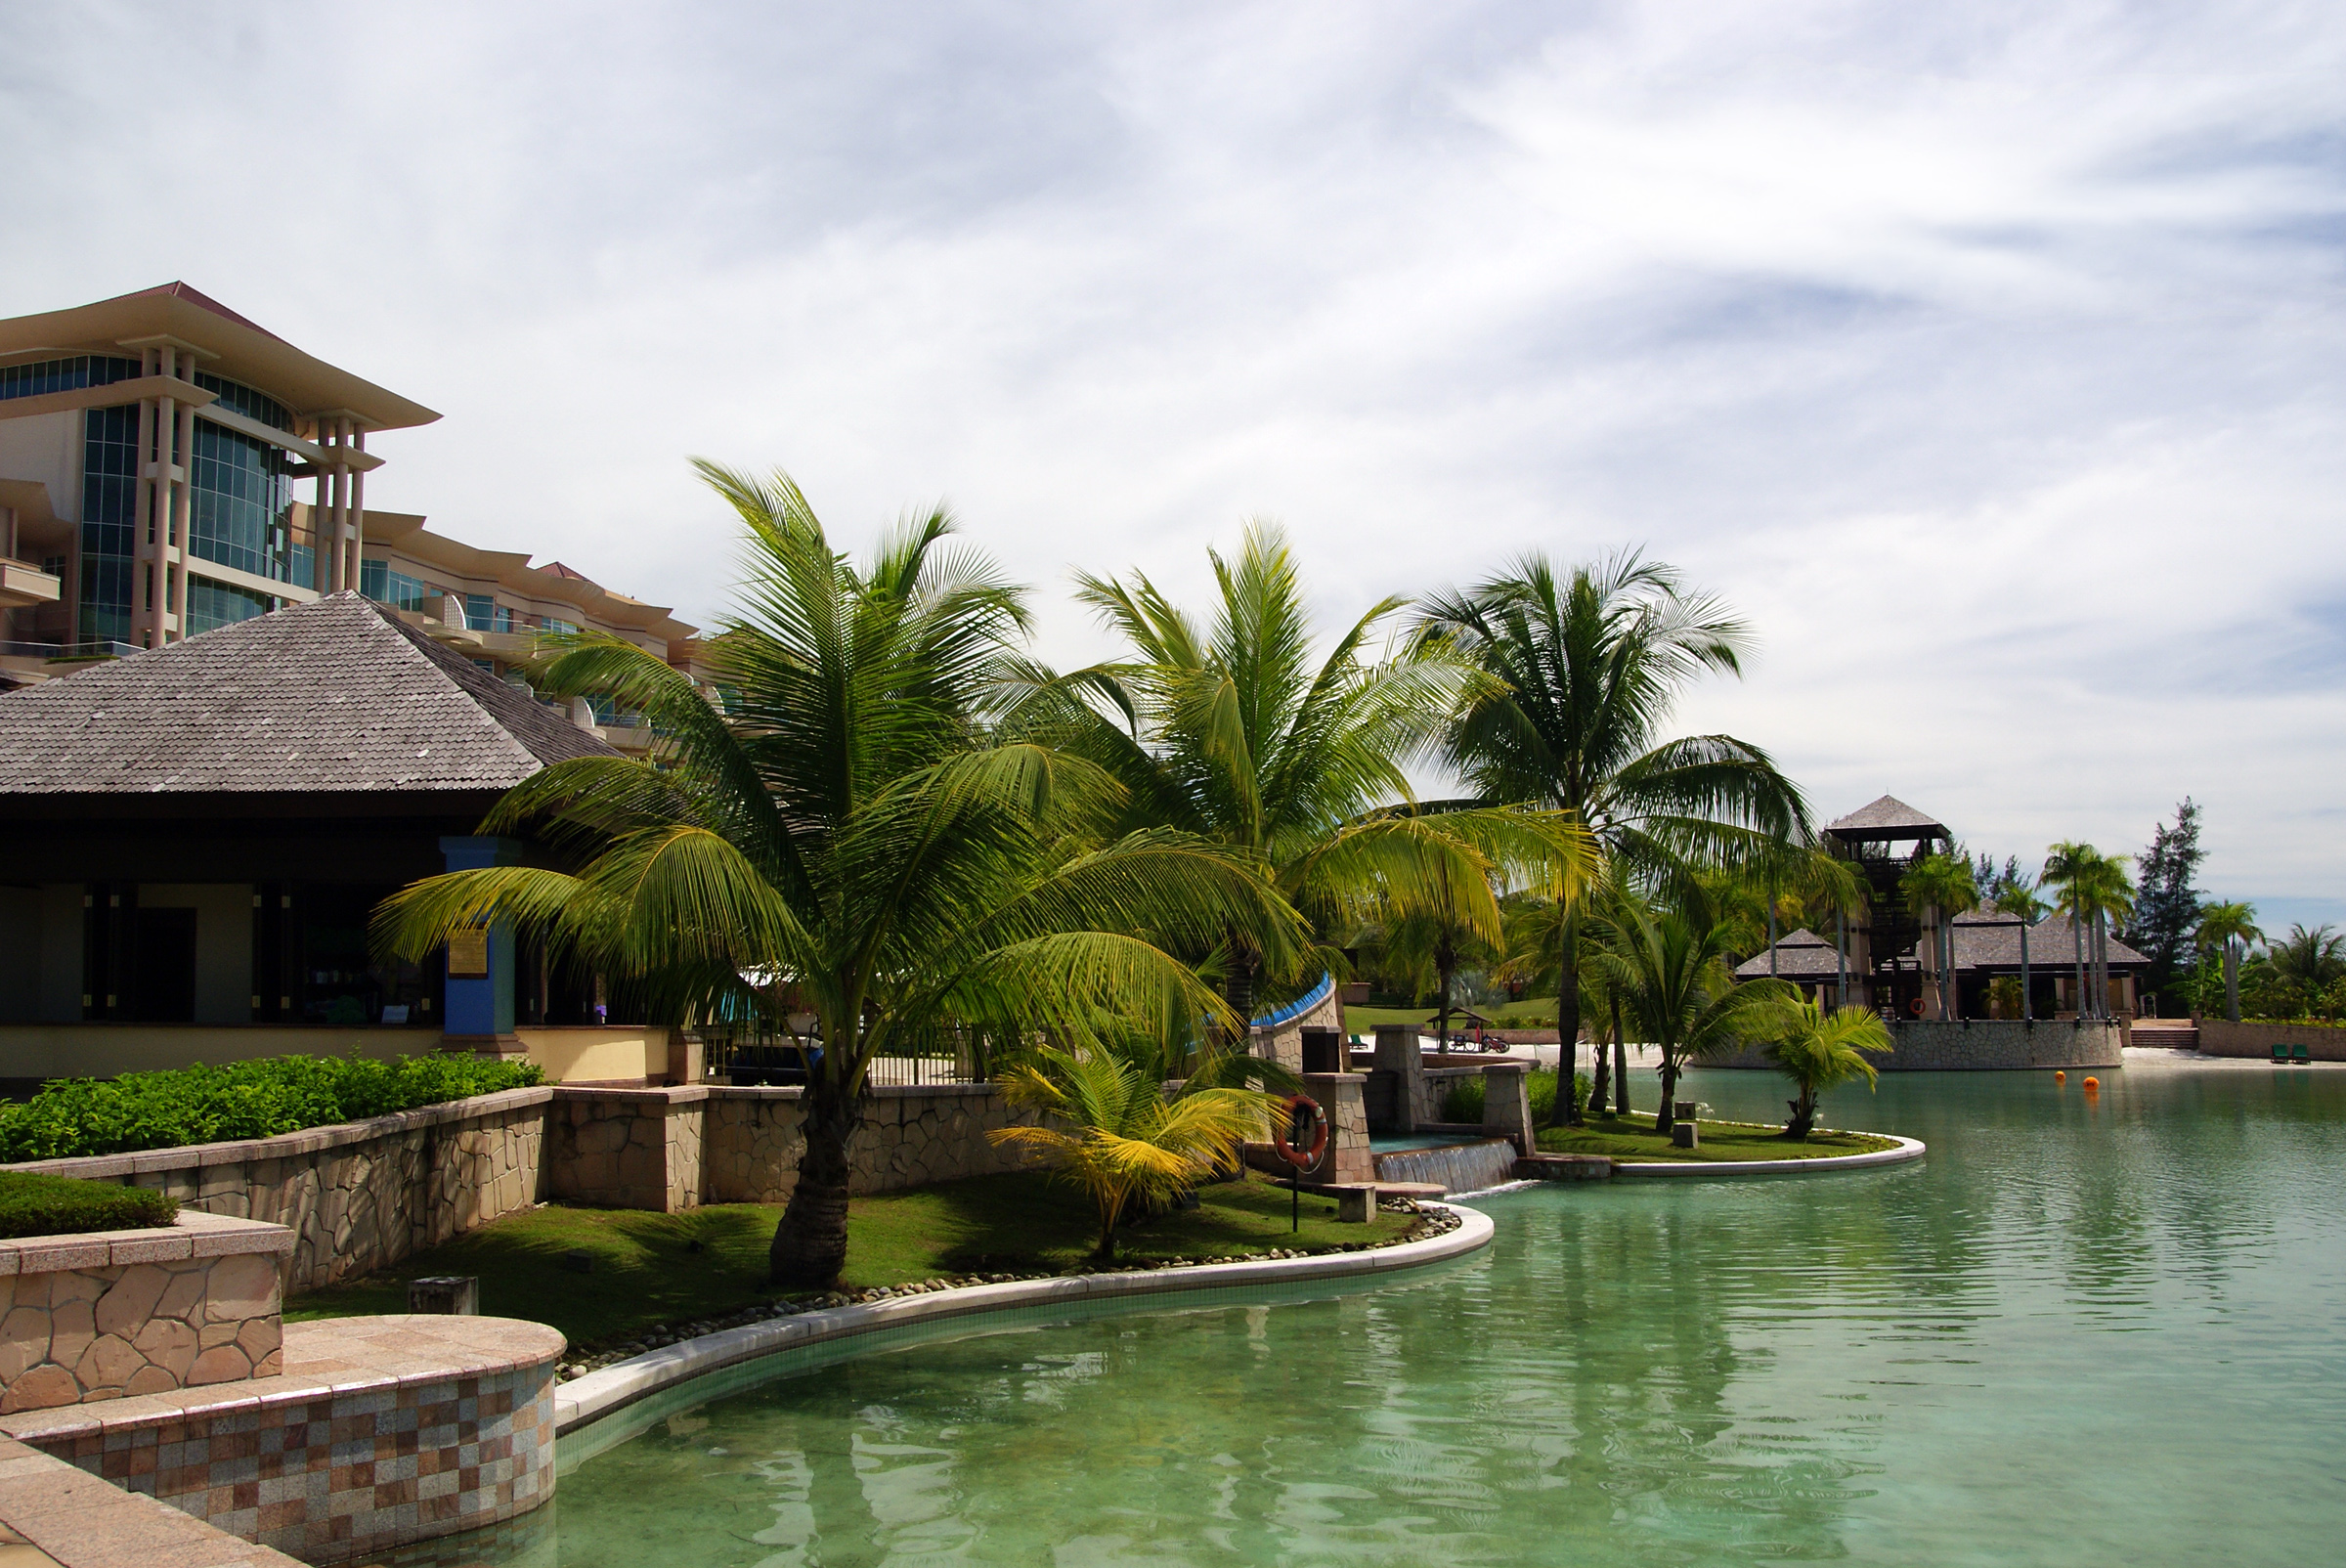
sea, architecture, villa, vacation, village, swimming pool, lagoon, bay, property, resort, estate, caribbean, bruneiluxury, tropics, geographical feature, arecales